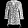
Label: T - shirt / top